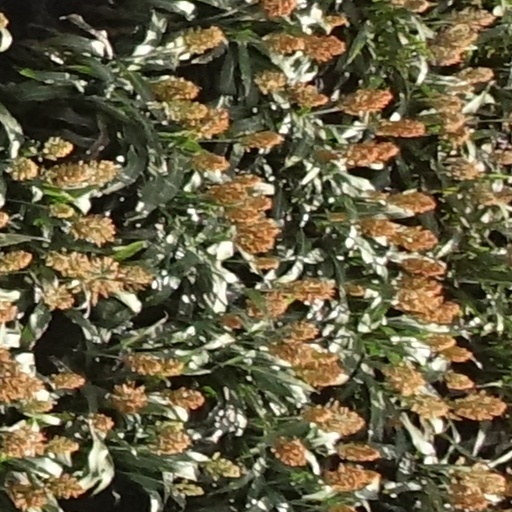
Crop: sorghum